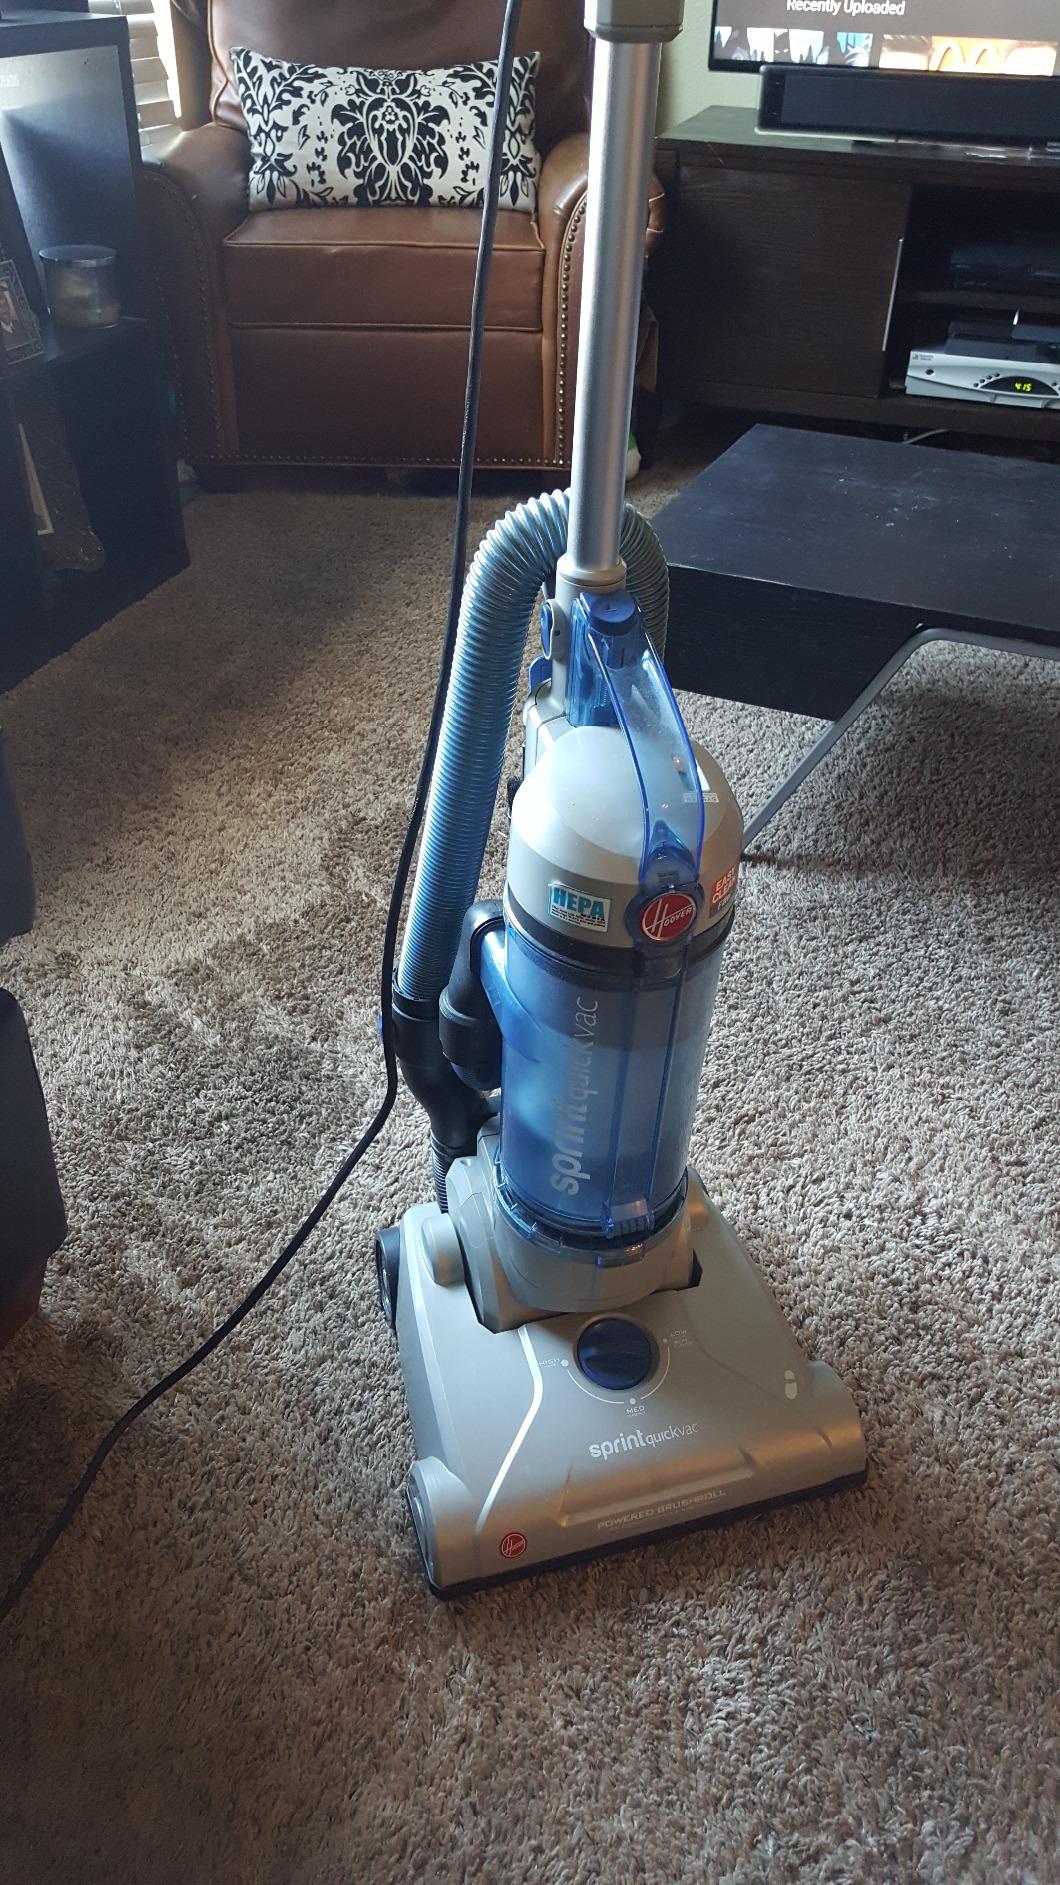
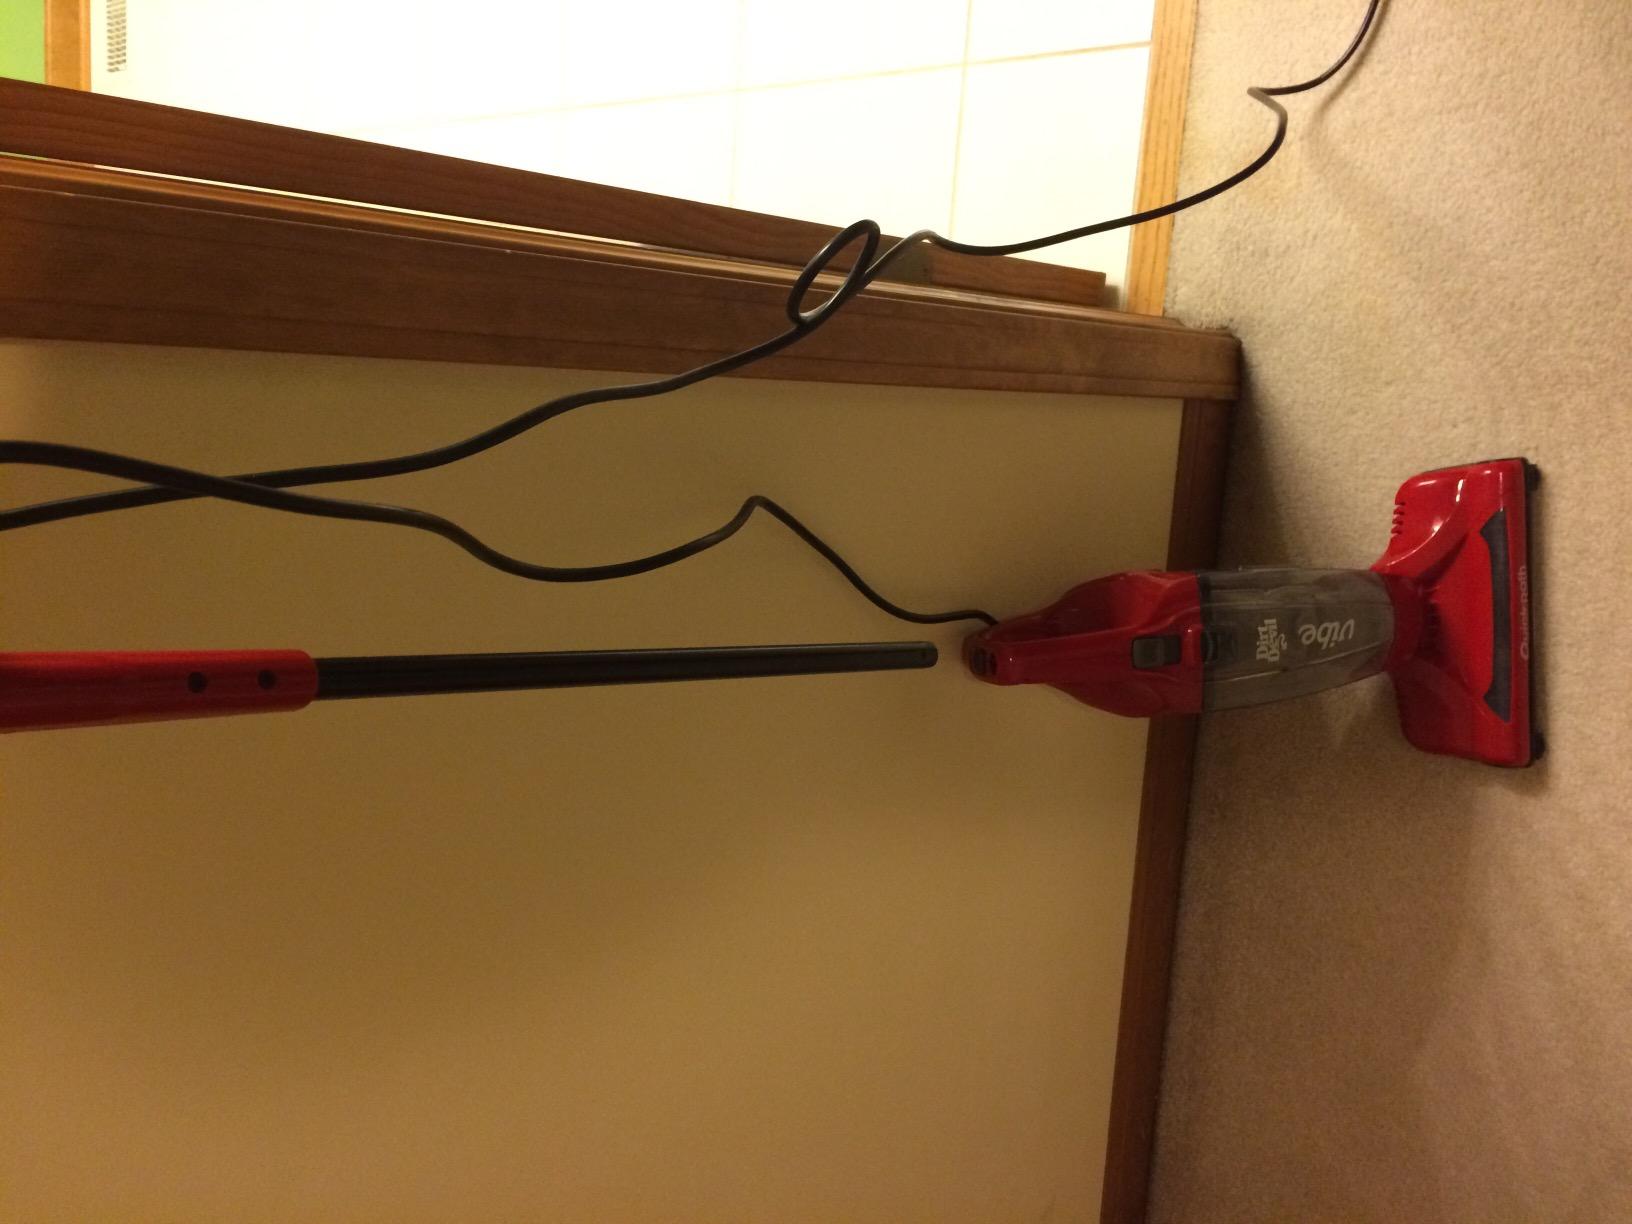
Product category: items_vacuum
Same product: no